Castle of Torre-Alháquime

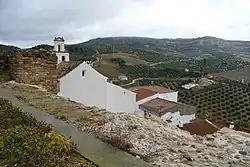

The Castle of Torre-Alháquime (Spanish: "Castillo de Torre-Alháquime") is a castle located in Torre Alhaquime, Spain. It was declared "Bien de Interés Cultural" in 1993.